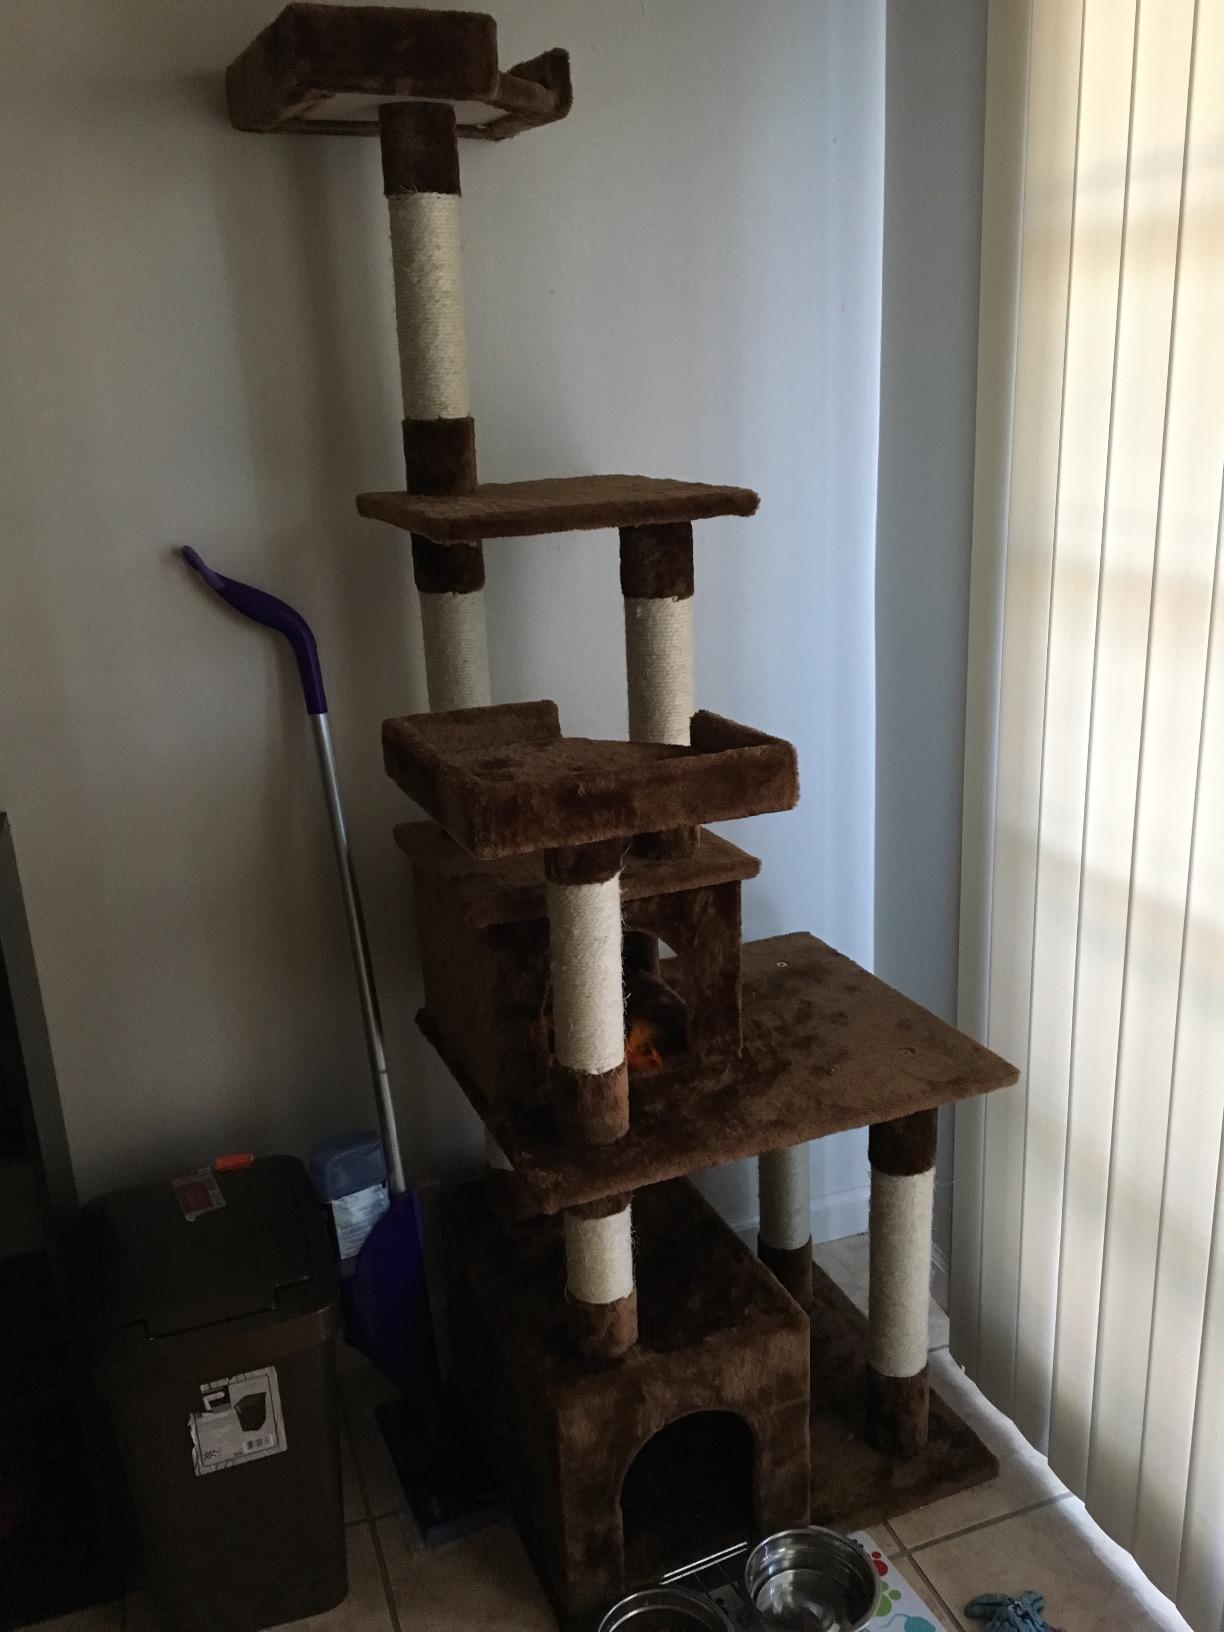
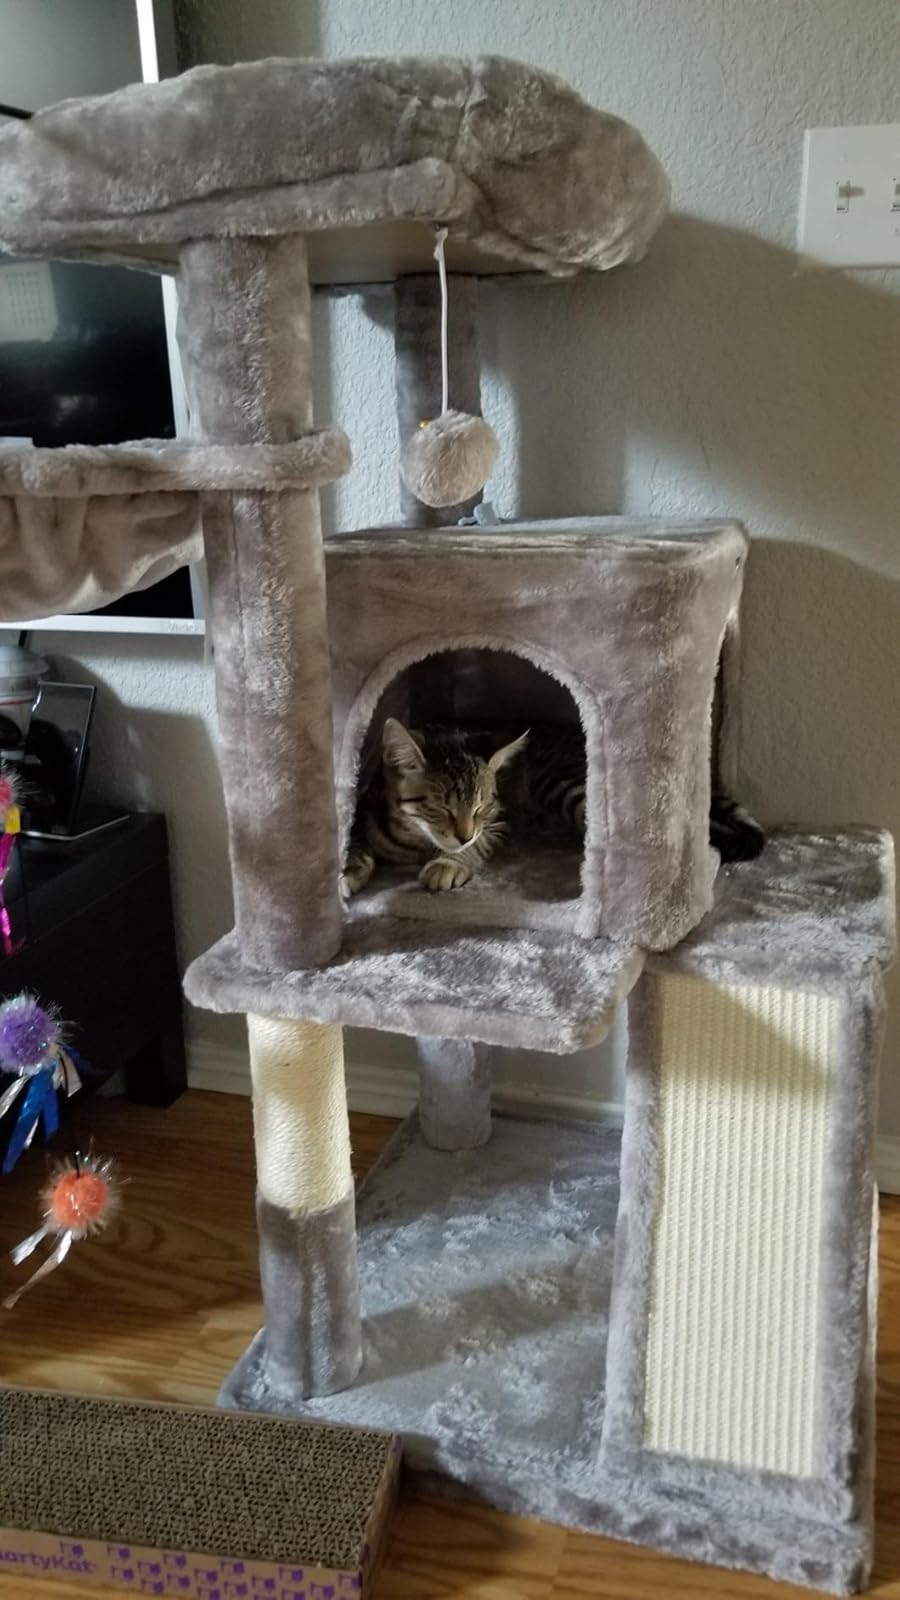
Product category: items_cat tree
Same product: no